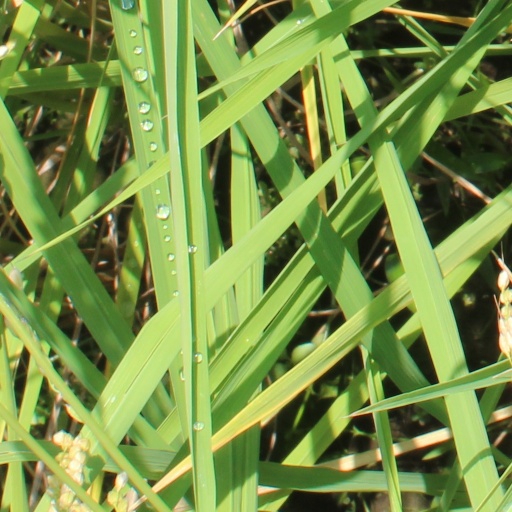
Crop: rice